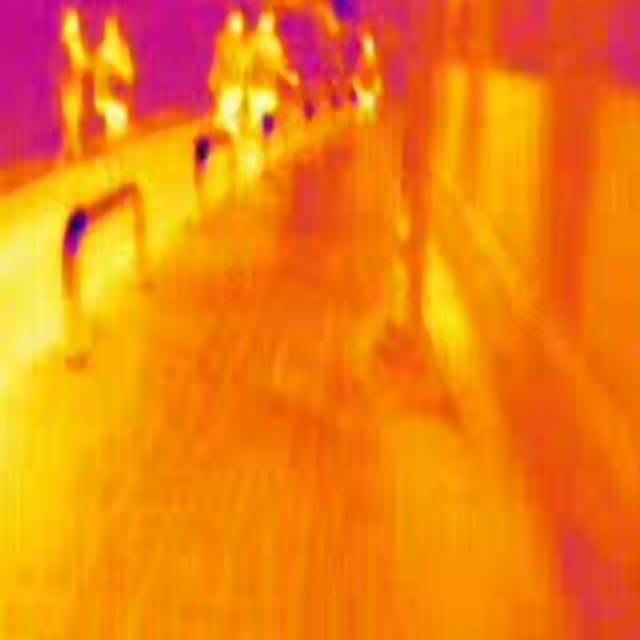
Detected objects:
label: person
label: person
label: person
label: person
label: person